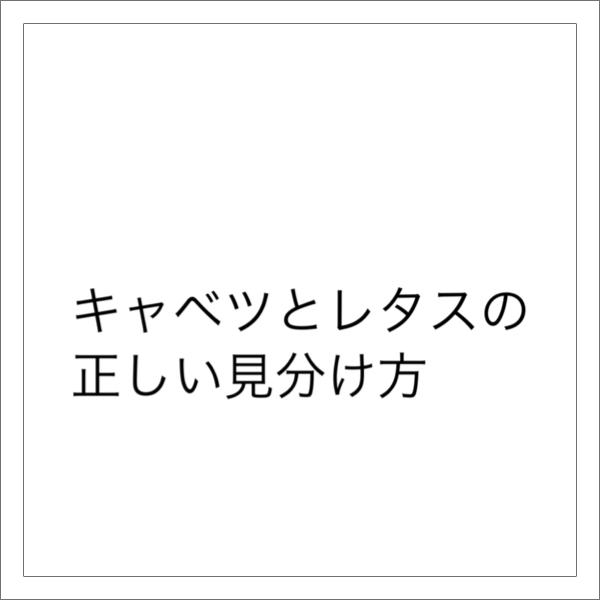
回答: 山手線にかざして色が合ったらキャベツ、違ったらレタス